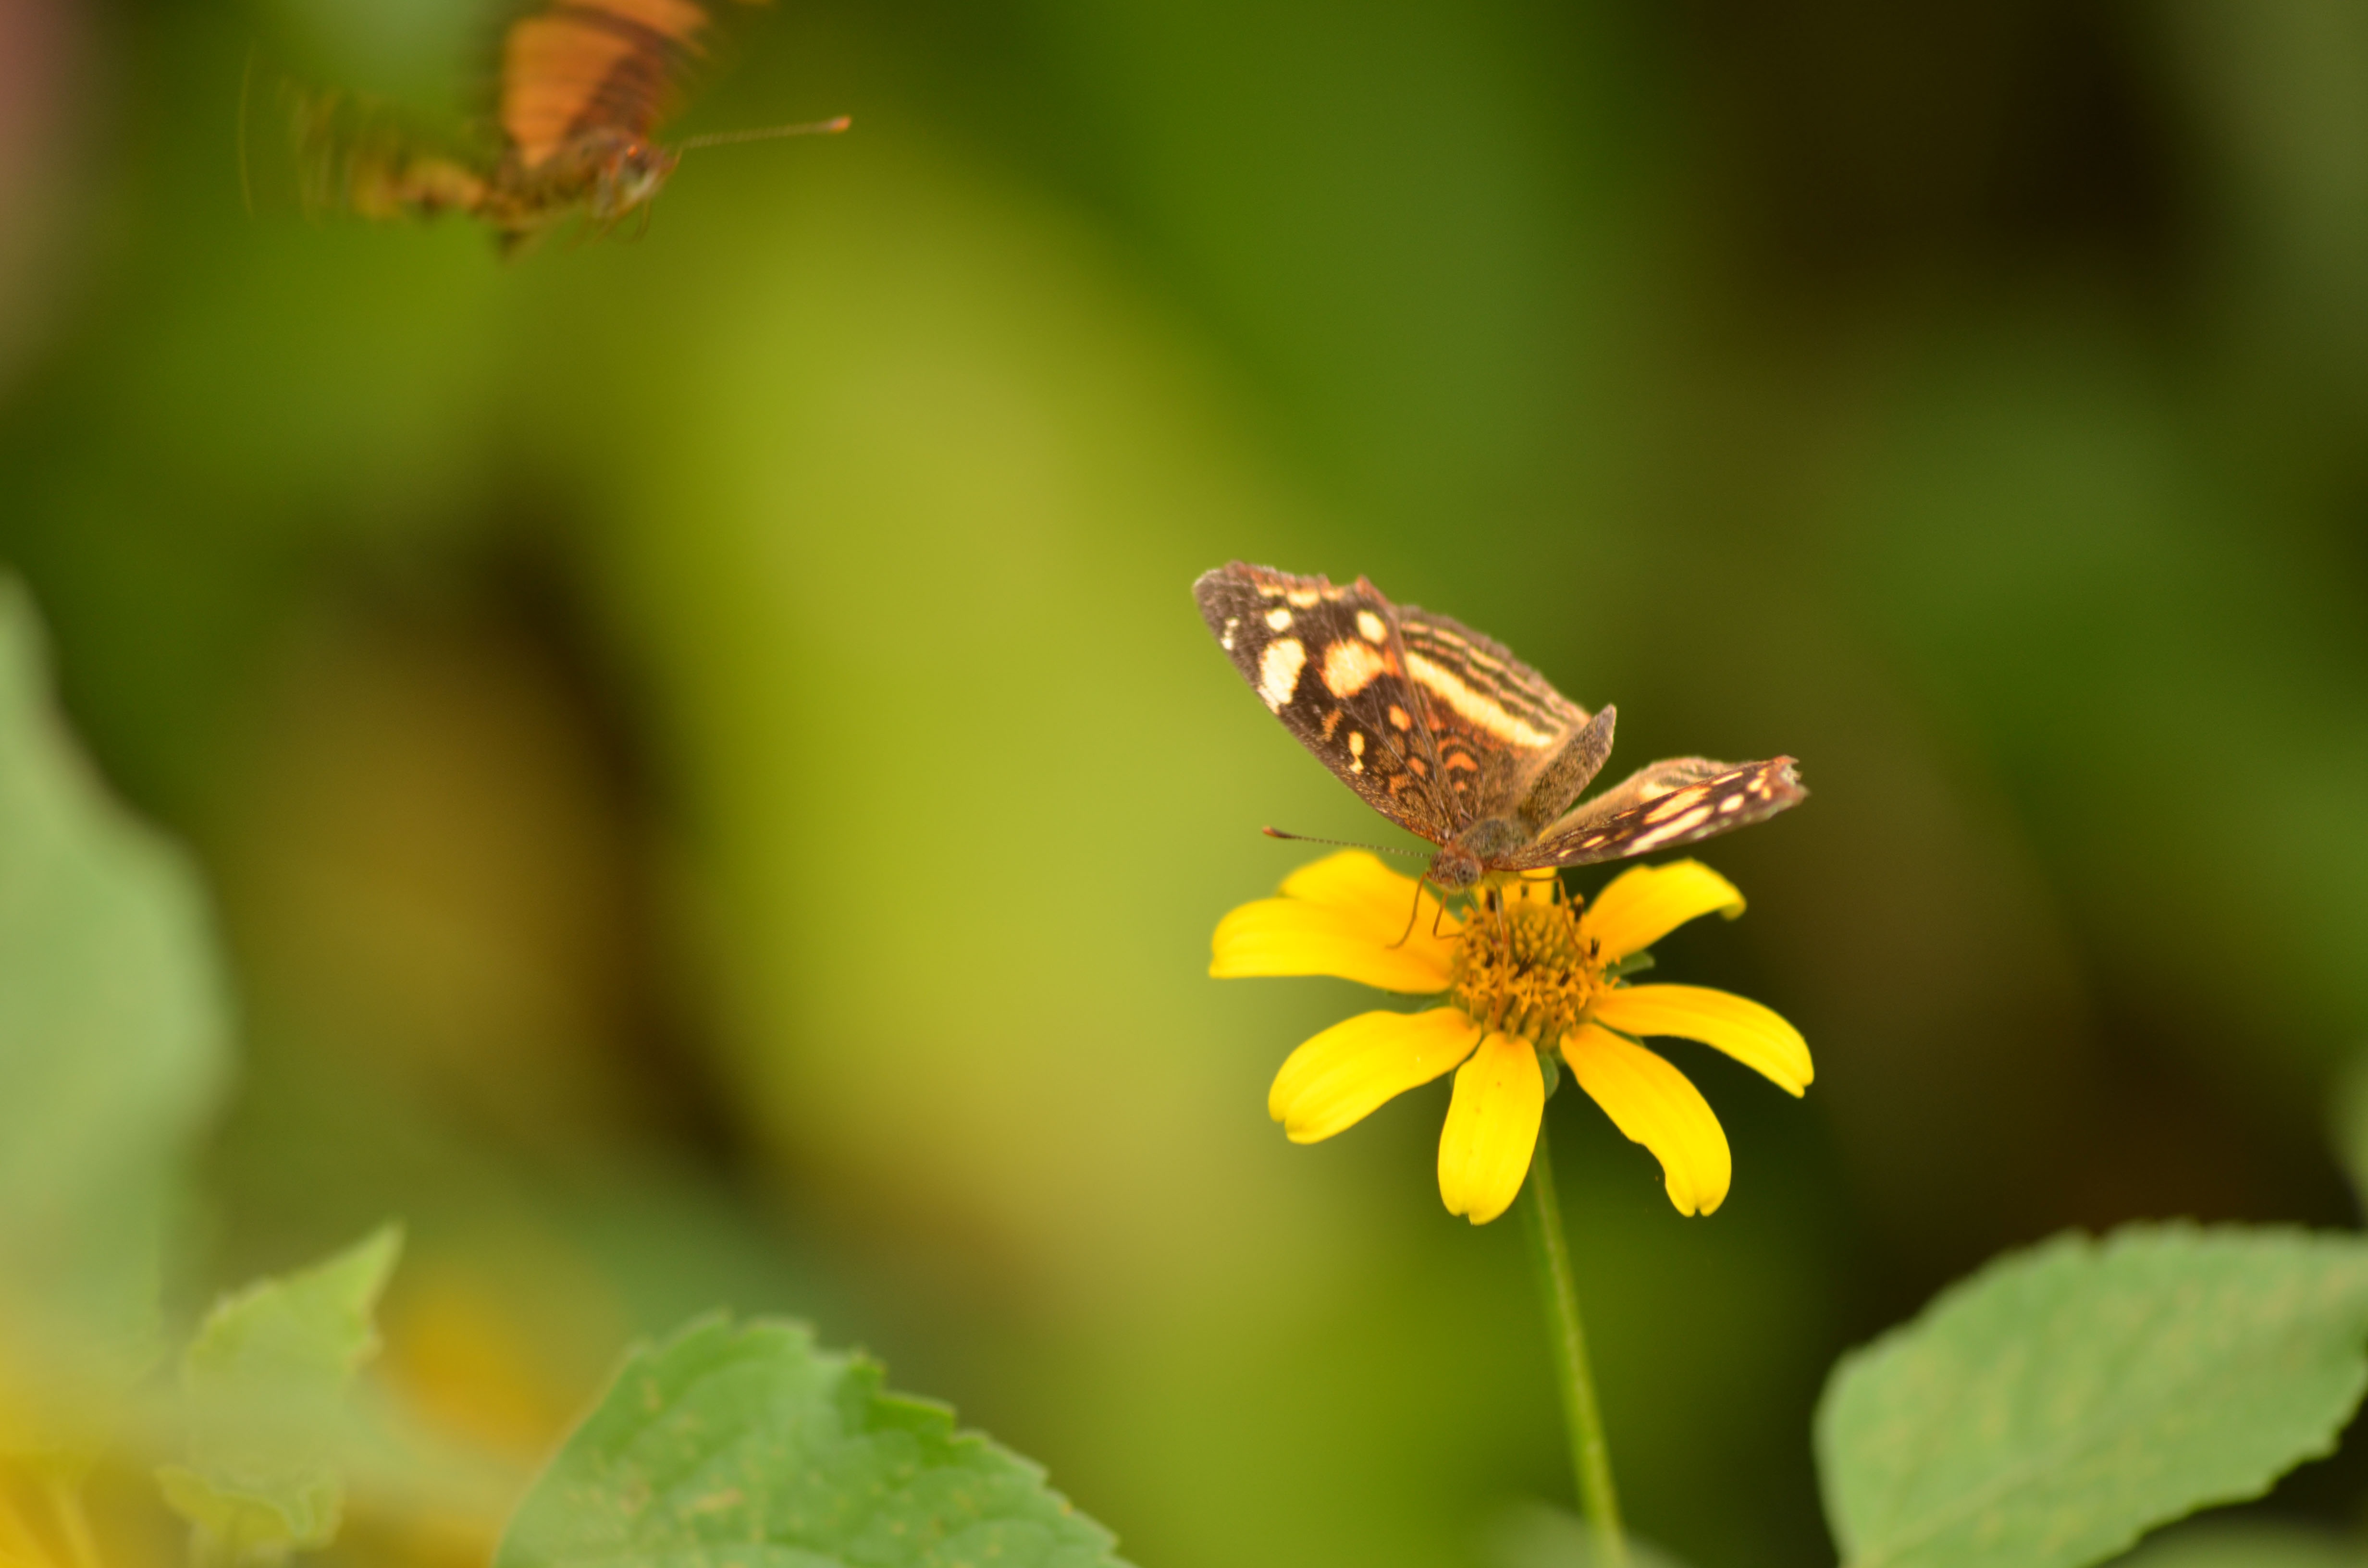
nature, plant, photography, leaf, flower, petal, daisy, wildlife, pollen, spring, green, vegetable, insect, botany, butterfly, yellow, garden, flora, fauna, plants, invertebrate, yellow flower, wildflower, close up, colors, nectar, macro photography, honey bee, lepidopteran, moths and butterflies, lycaenid